Ivan Johnson

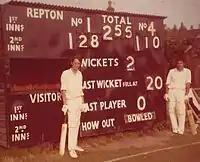
Johnson and Michael Barnard, Repton, 1971

From 1969 onwards, he played several Second XI matches for Worcestershire County Cricket Club in his summer holidays. In 1971, he played in two games for the Northamptonshire County Cricket Club seconds. In 1972, he topped the batting averages for the Young England Under-19 cricket team on a tour of the West Indies. He scored a total of 438 runs with an average of 62.57.